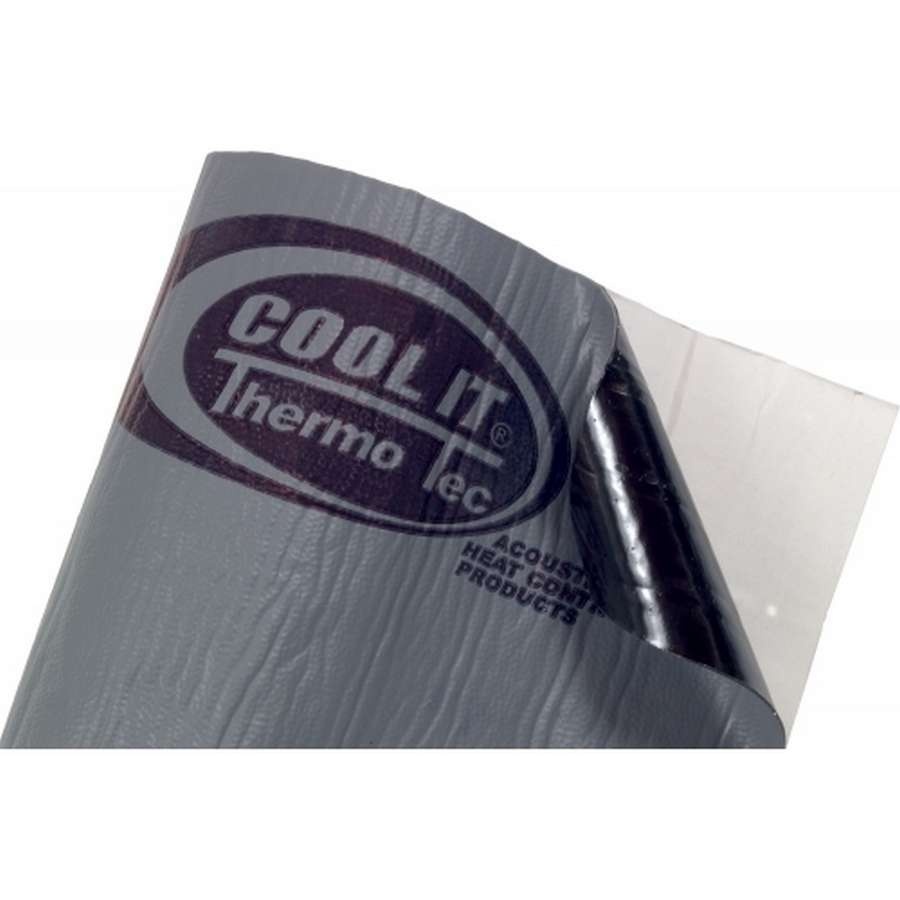
Super Sonic Acoustical Mat 36in x 60in
Brand: THERMO-TEC
Sound Barrier - Super Sonic - 36 x 60 in Sheet - 1/16 in Thick - Self Adhesive Backing - Aluminized Plastic - Gray - Each
Category: Vehicles & Parts > Vehicle Parts & Accessories > Motor Vehicle Parts > Motor Vehicle Carpet & Upholstery > Carpet Kits